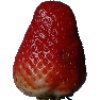
Label: Strawberry 1